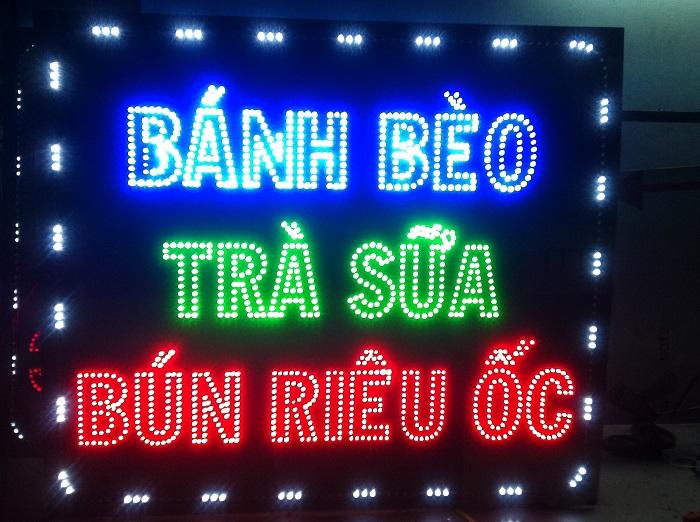
có những dòng chữ với màu sắc khác nhau ở trên tấm bảng hiệu